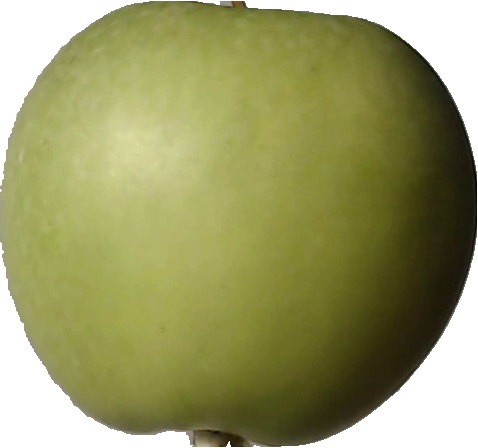
Label: apple_granny_smith_1